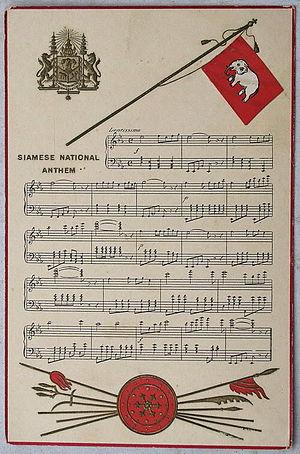
Phleng Sansoen Phra Barami ou Phleng Sanrasoen Phra Barami est l'hymne royal de Thaïlande.